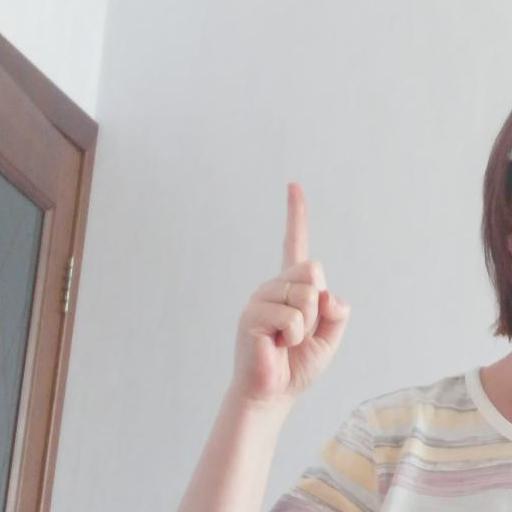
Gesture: one